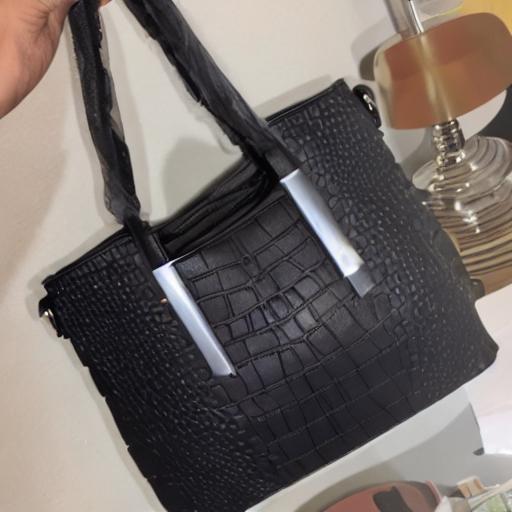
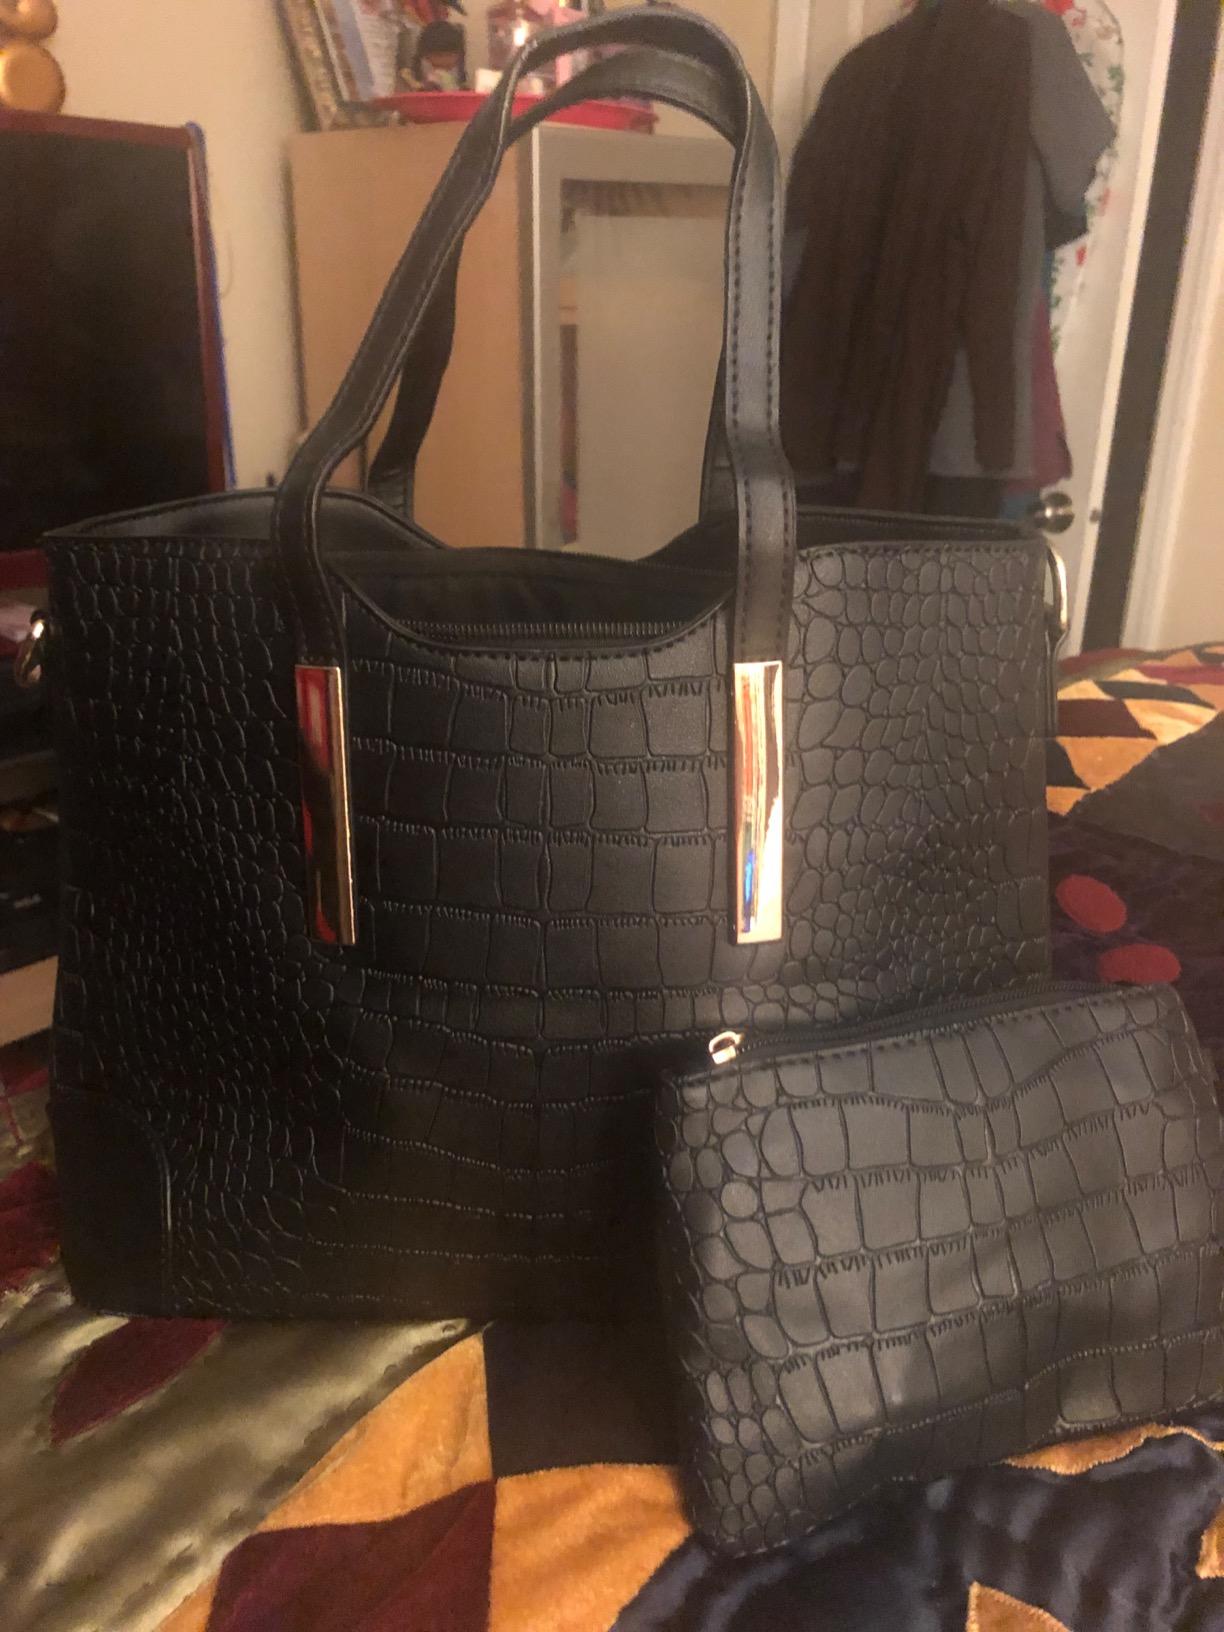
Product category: accessories_handbag
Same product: no